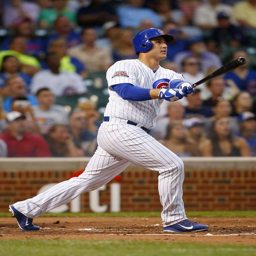
baseball player watches his - run home run during the first inning of a baseball game against sports team .